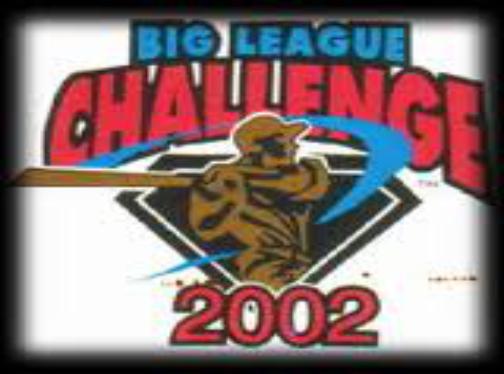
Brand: Big League
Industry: Others